Fajront Republika

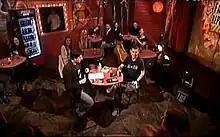

Fajront Republika was a Serbian talk show / sketch show that aired weekly on 1Prva (formerly known as Fox televizija) from December 2008 until June 2011.